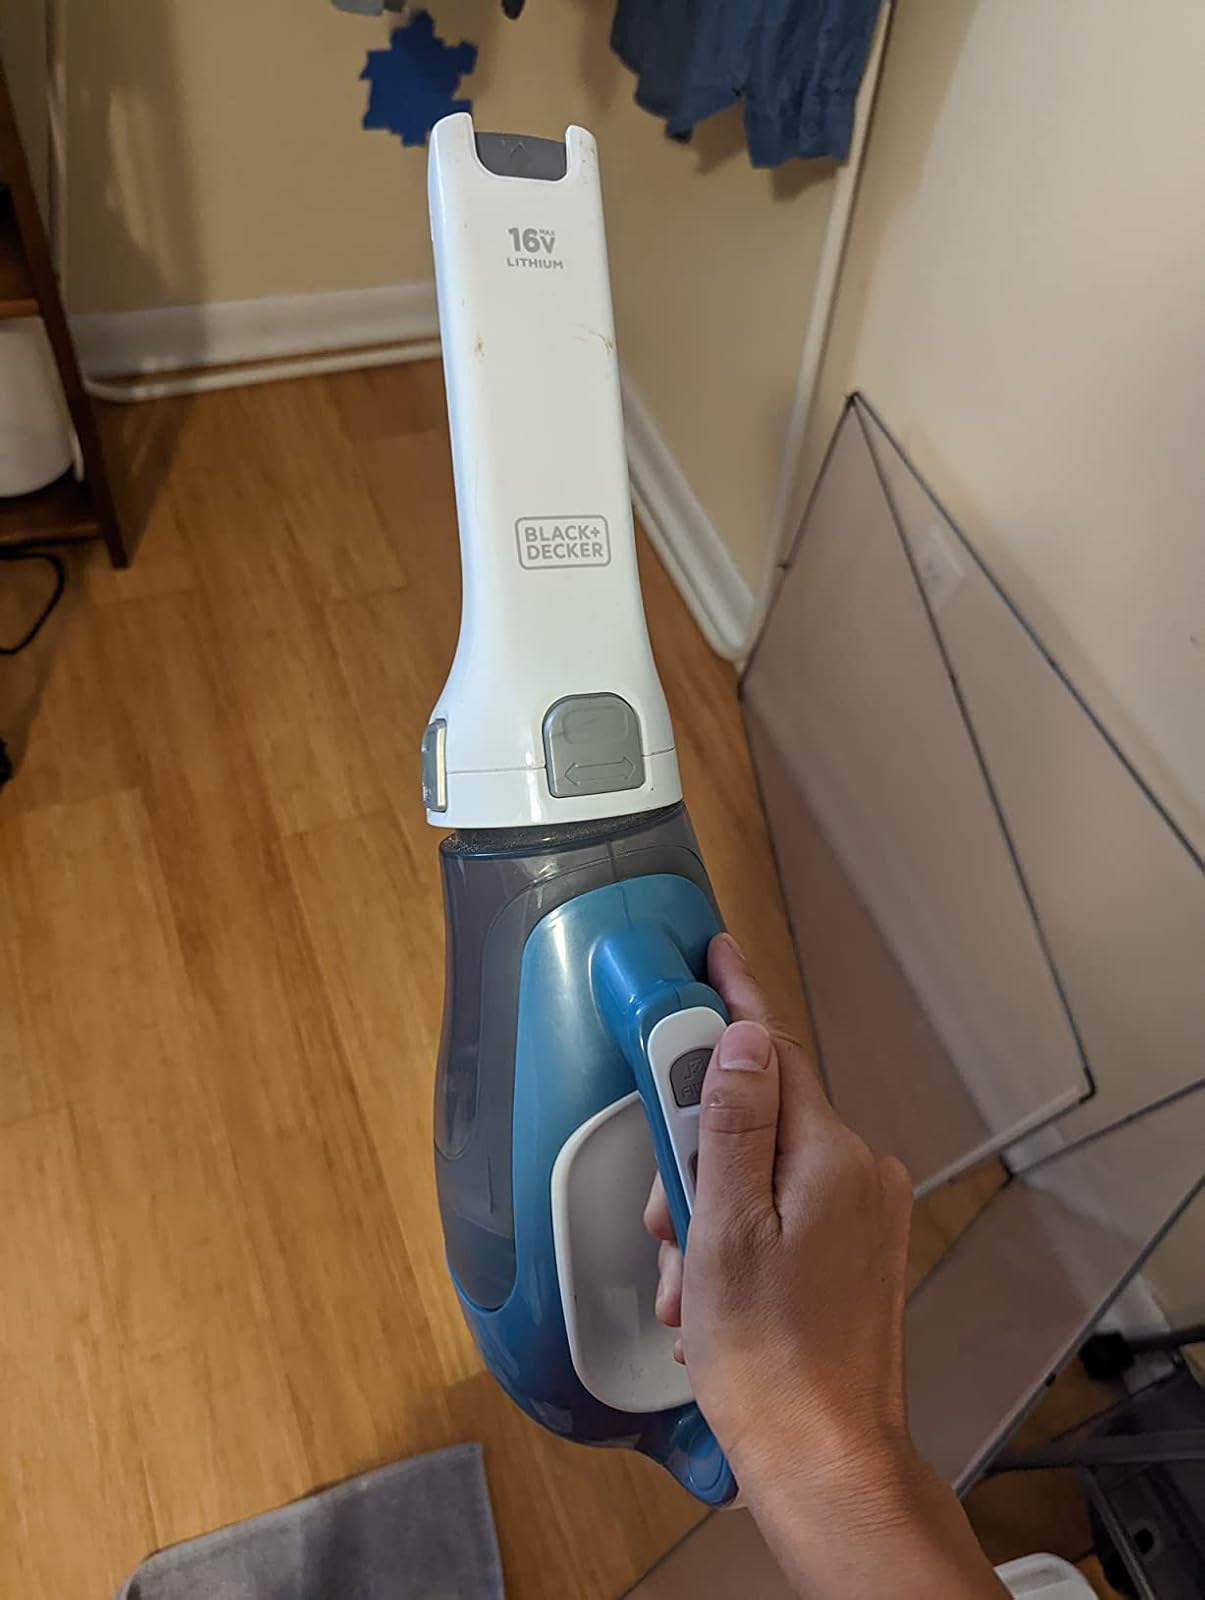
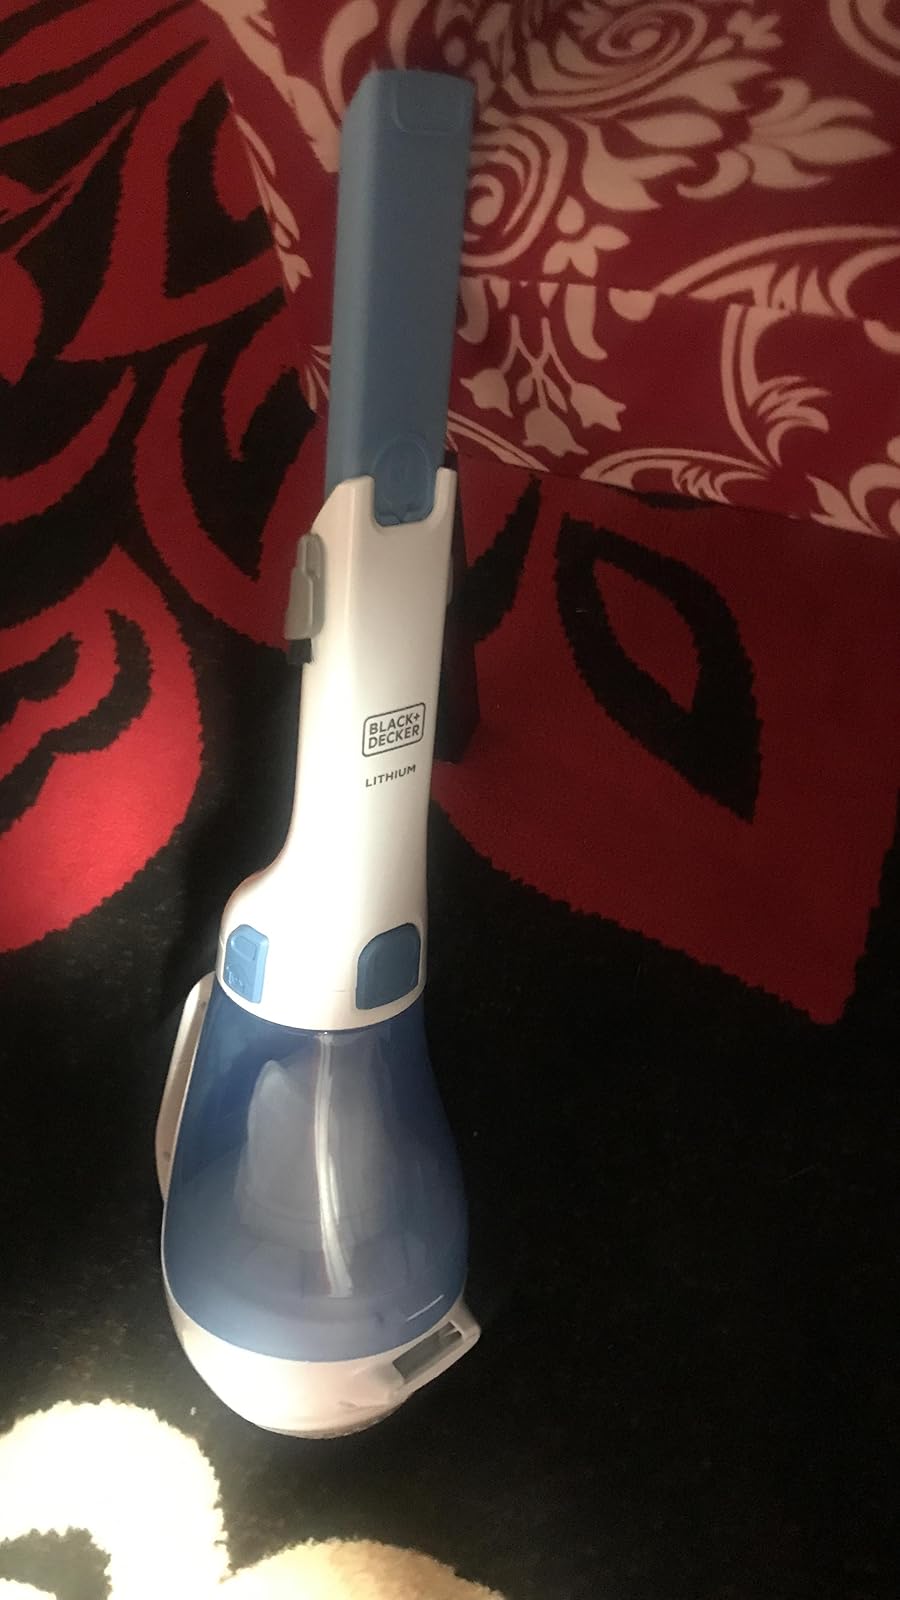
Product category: items_vacuum
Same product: yes